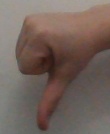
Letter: waw